The Mystery of the Third Planet

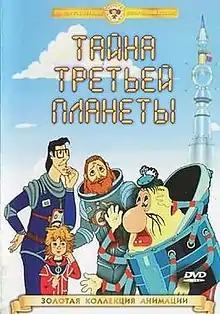
DVD cover (Krupnyy Plan)

The Mystery of the Third Planet ("Tayna tretyey planety", also translated as The Secret of the Third Planet) is a 1981 Soviet traditionally animated feature film directed by Roman Kachanov and produced by the Soyuzmultfilm studio in Moscow. It is based on a 1964 novella "" by Kir Bulychev, part of the "Alisa Seleznyova" children's science fiction book series.